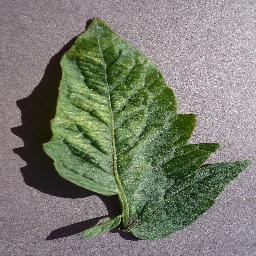
Label: Tomato___Spider_mites Two-spotted_spider_mite